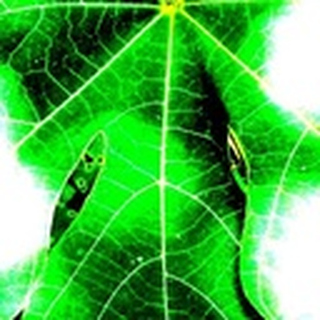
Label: healthy_cotton